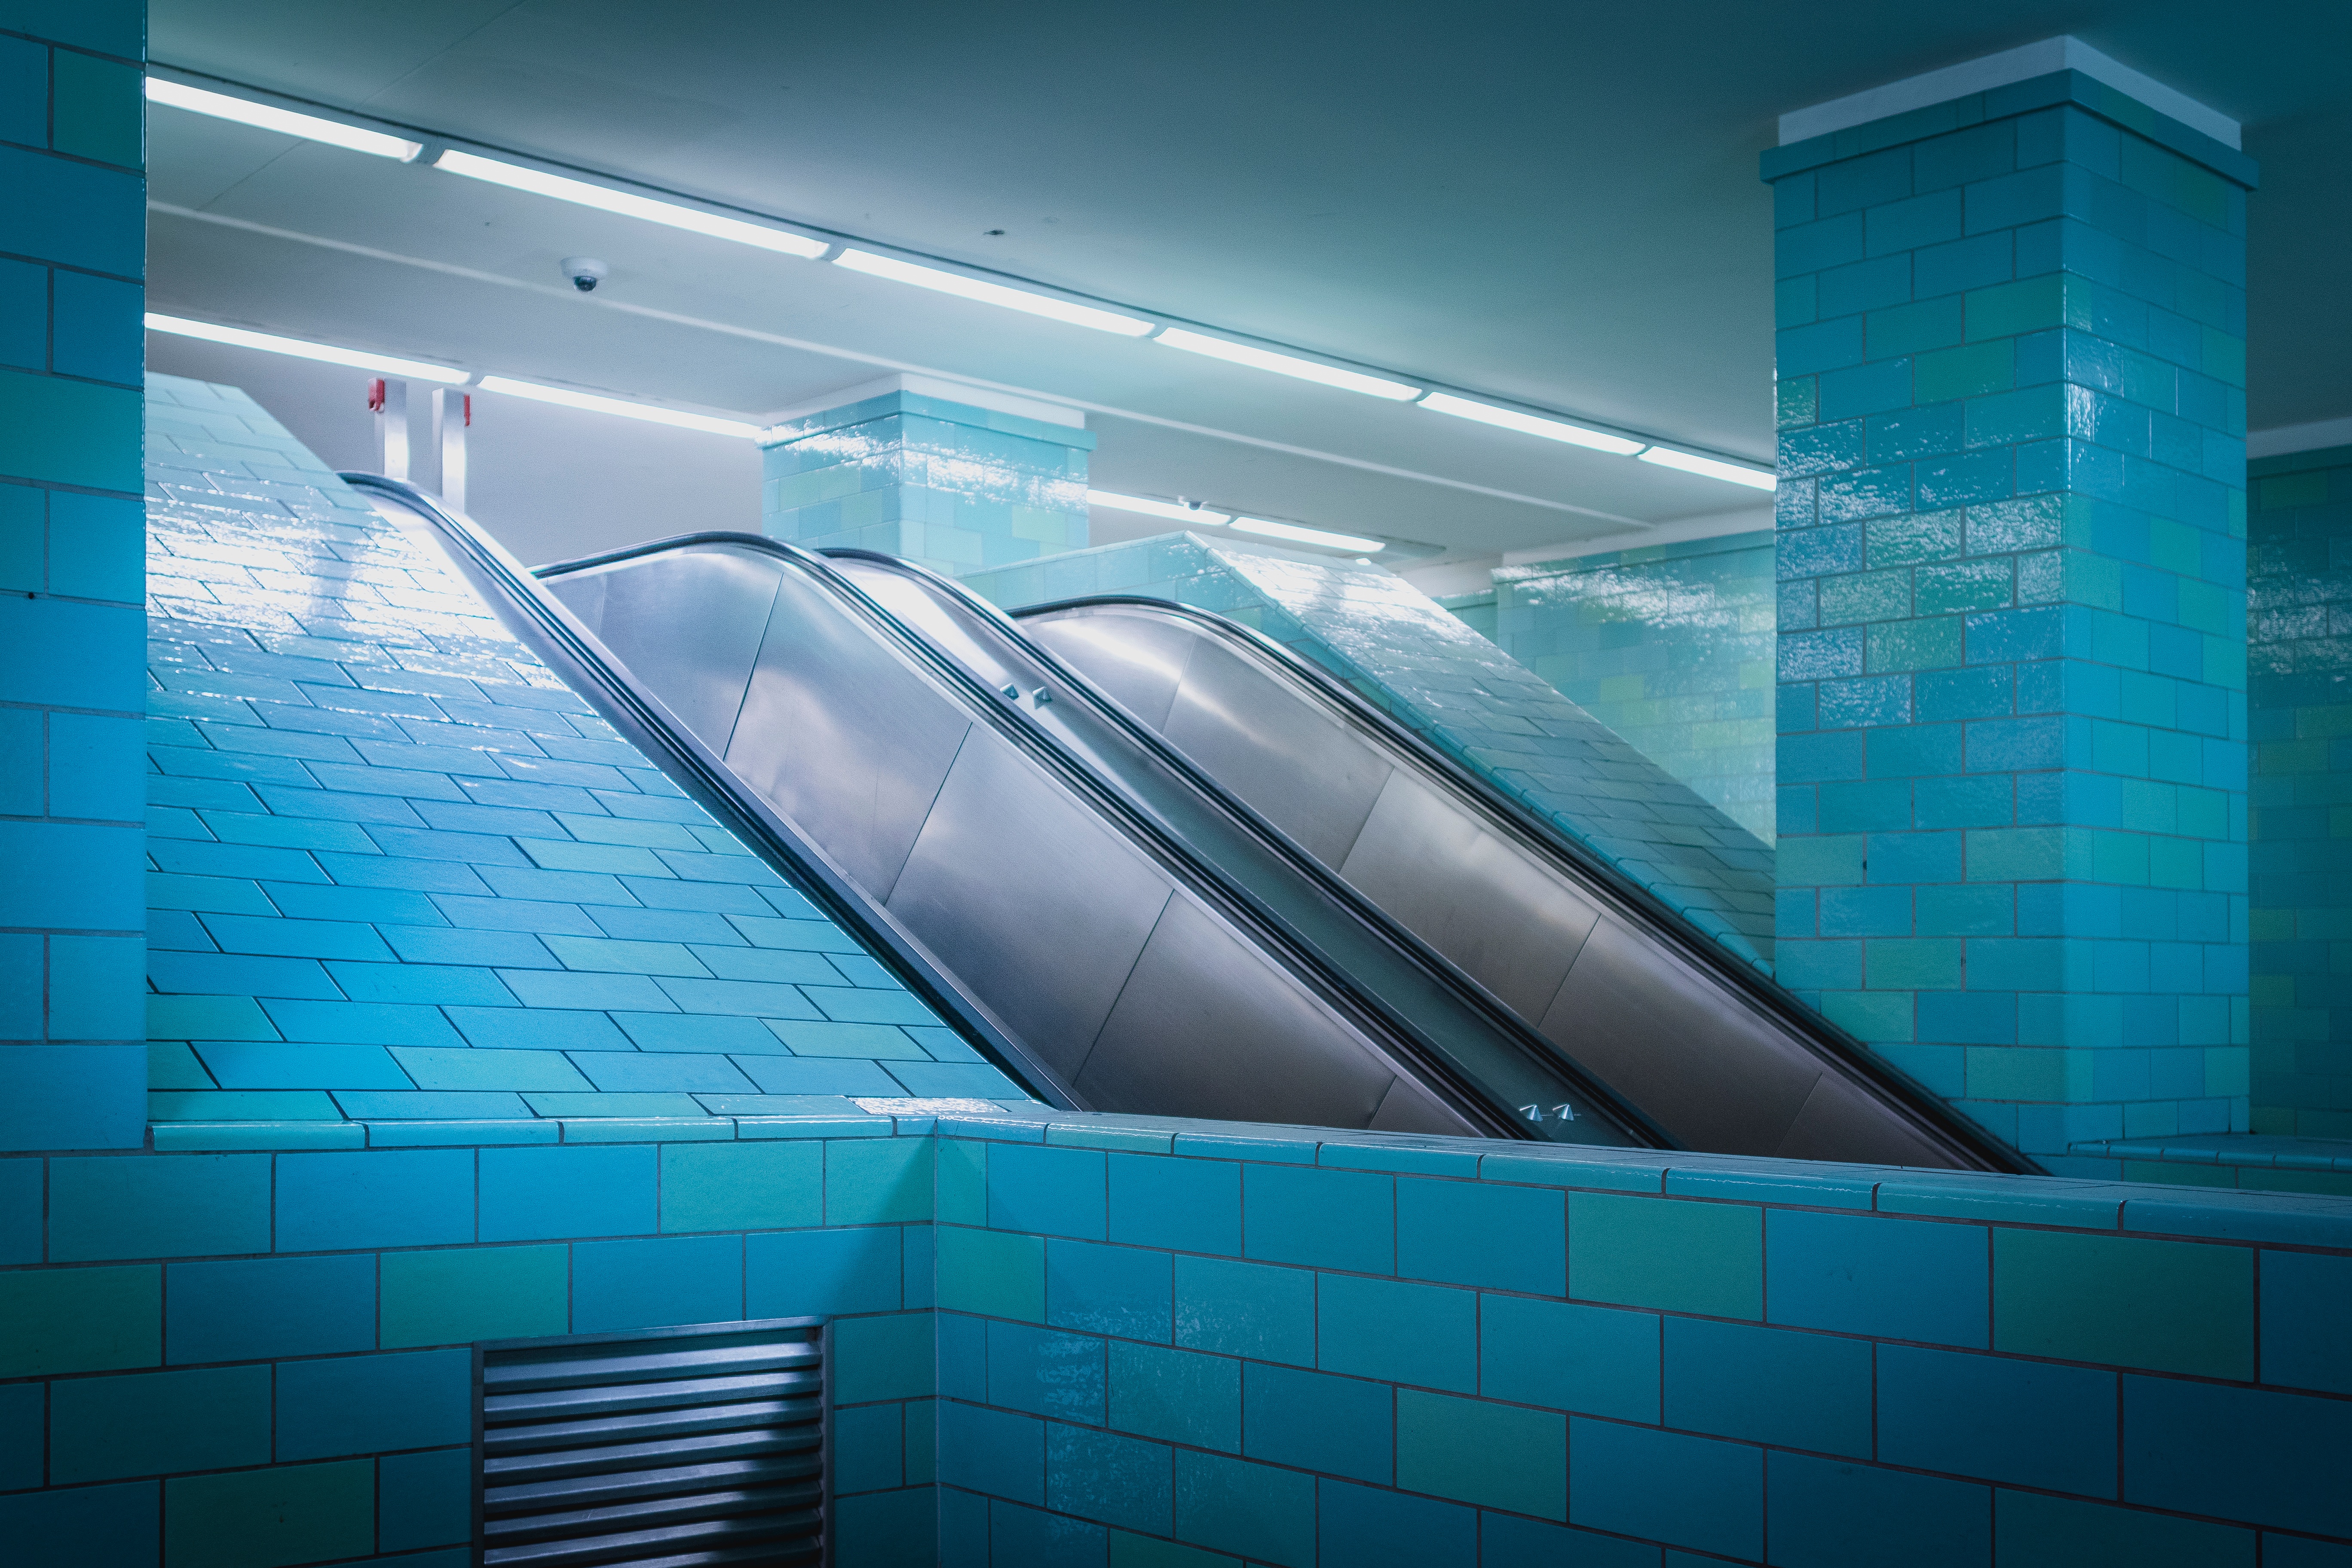
light, architecture, structure, glass, skyscraper, ceiling, line, reflection, swimming pool, facade, blue, lighting, interior design, screenshot, daylighting